Minami-Shimo-Toppu Station

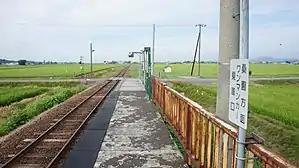
Station platform (August 2017)

was a railway station on the Sasshō Line in Shintotsukawa, Hokkaidō, Japan, operated by the Hokkaido Railway Company (JR Hokkaido).